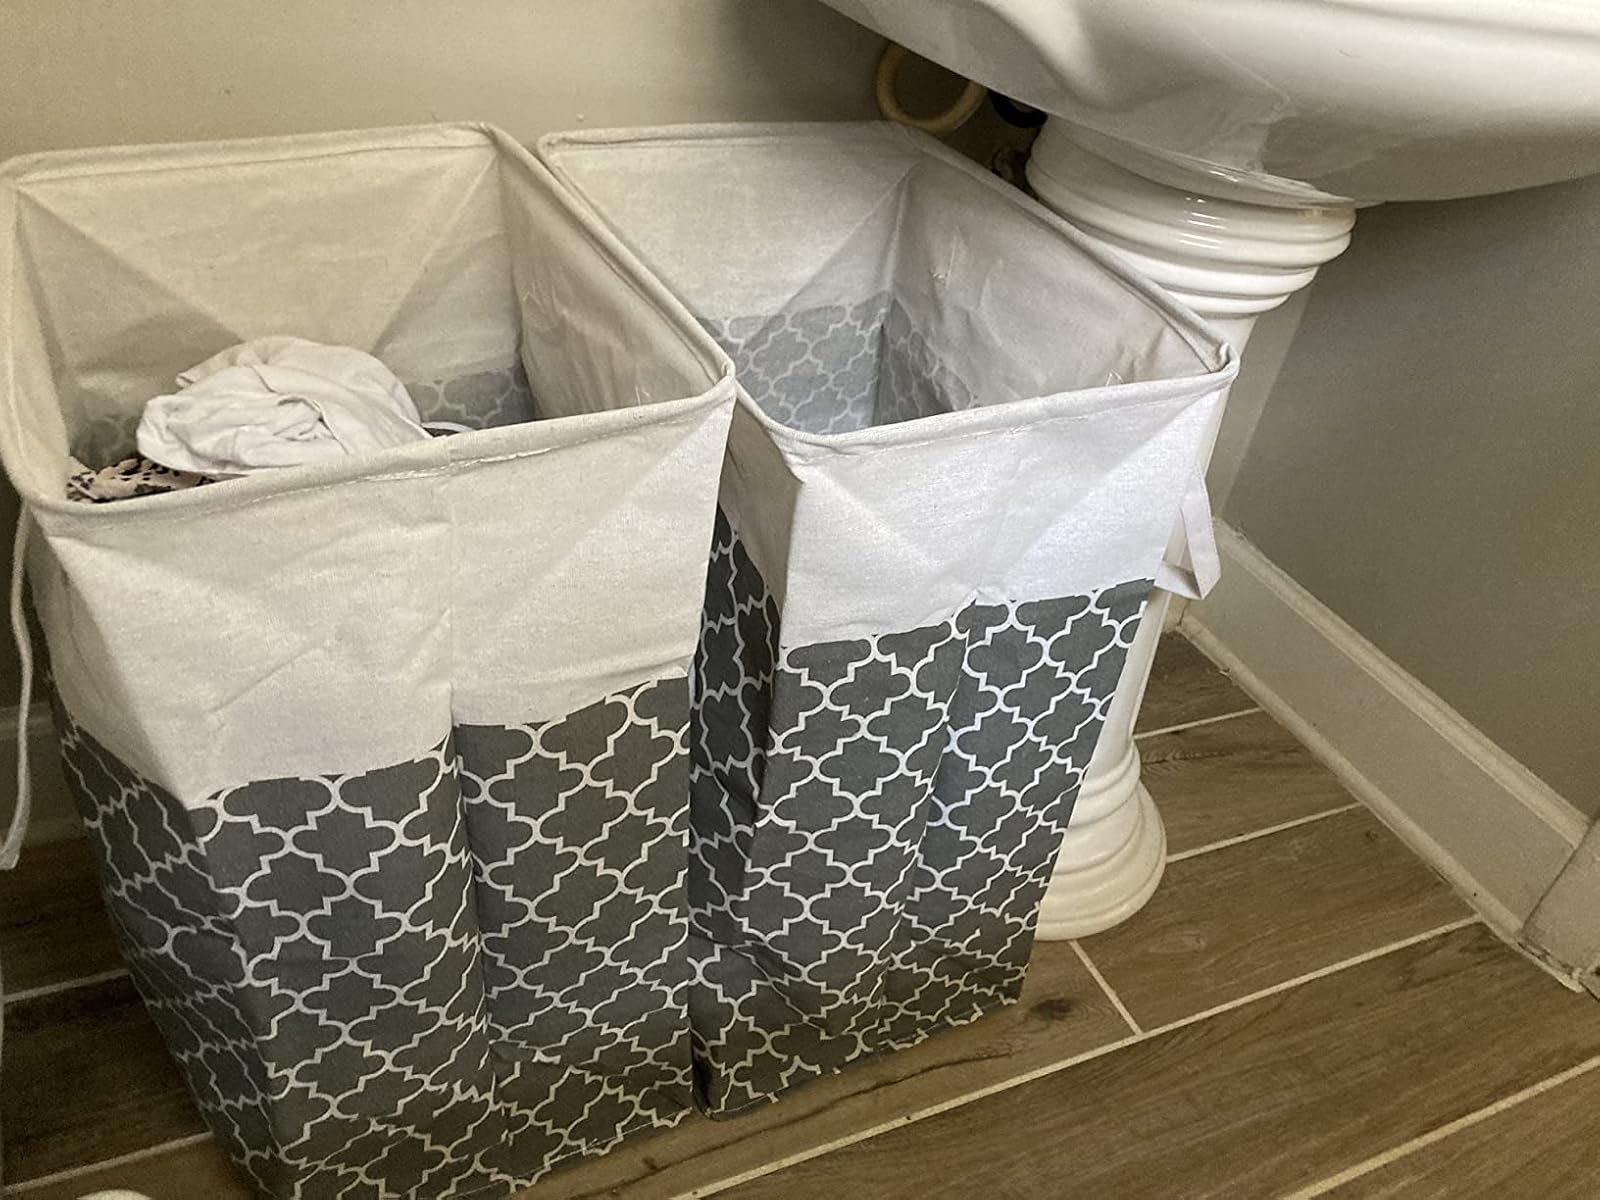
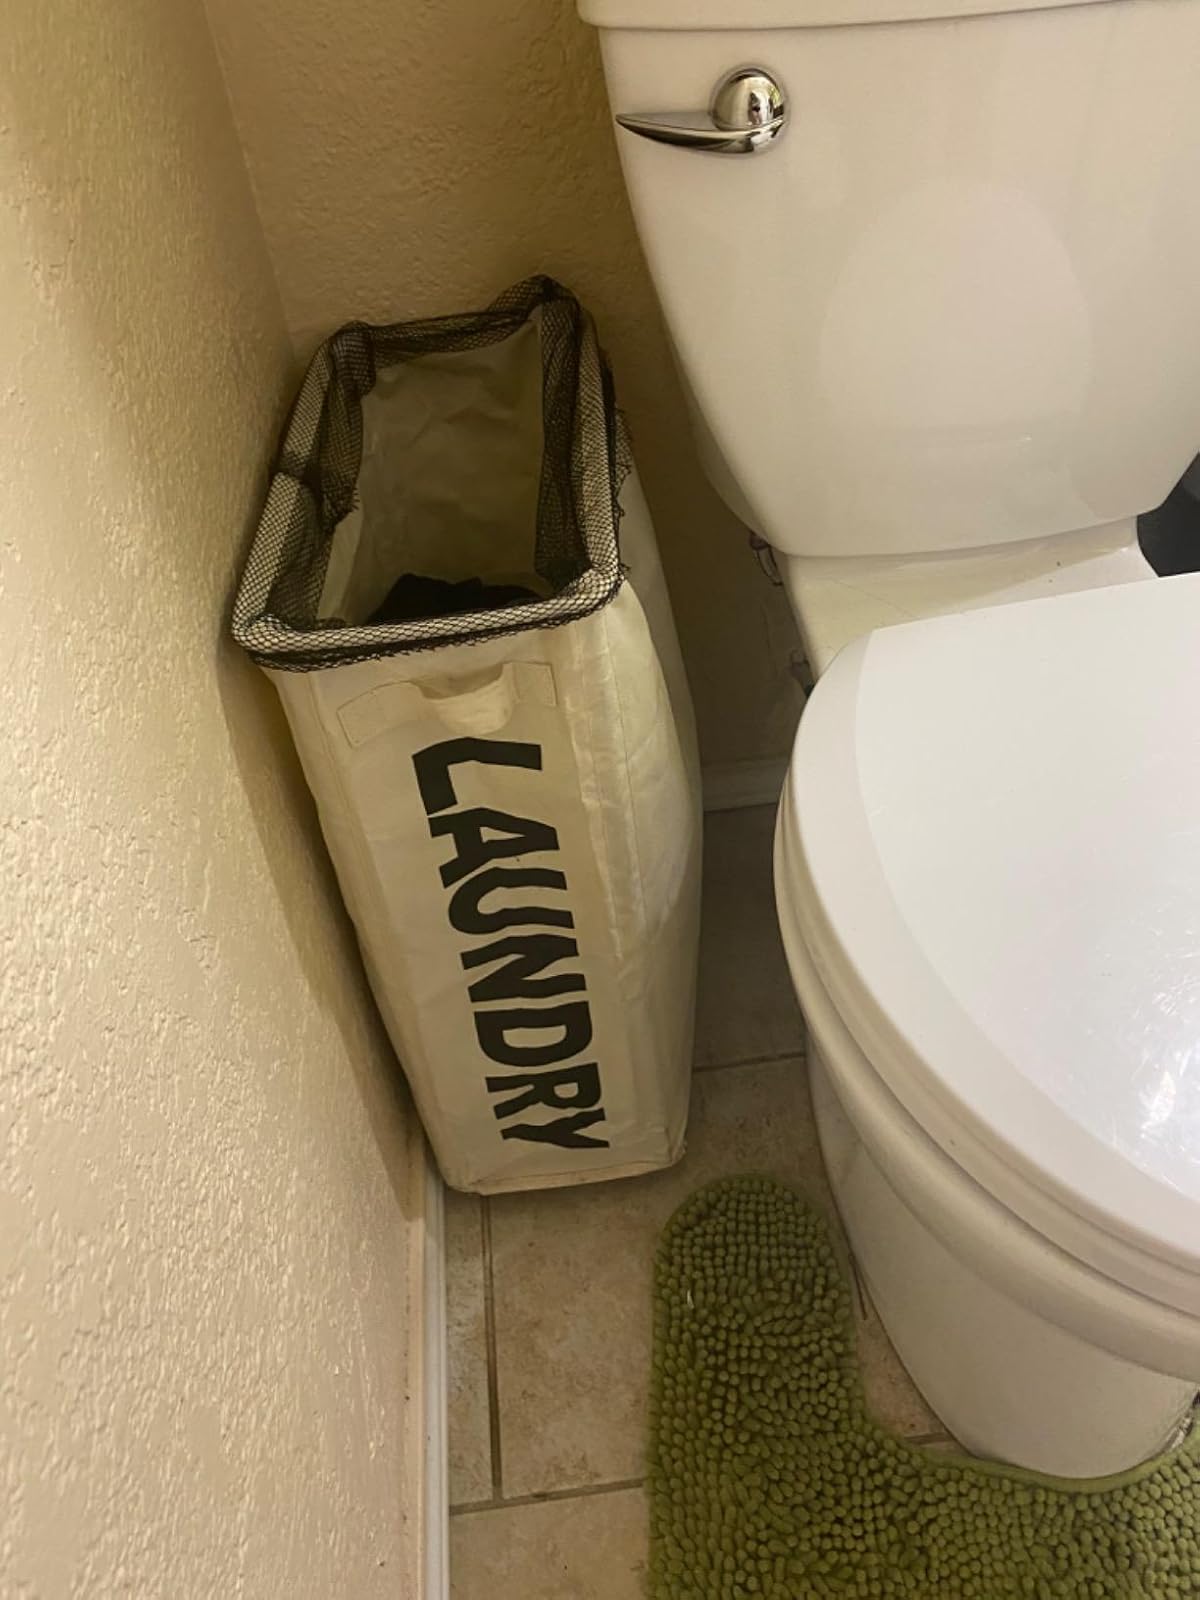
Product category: items_hamper
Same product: no